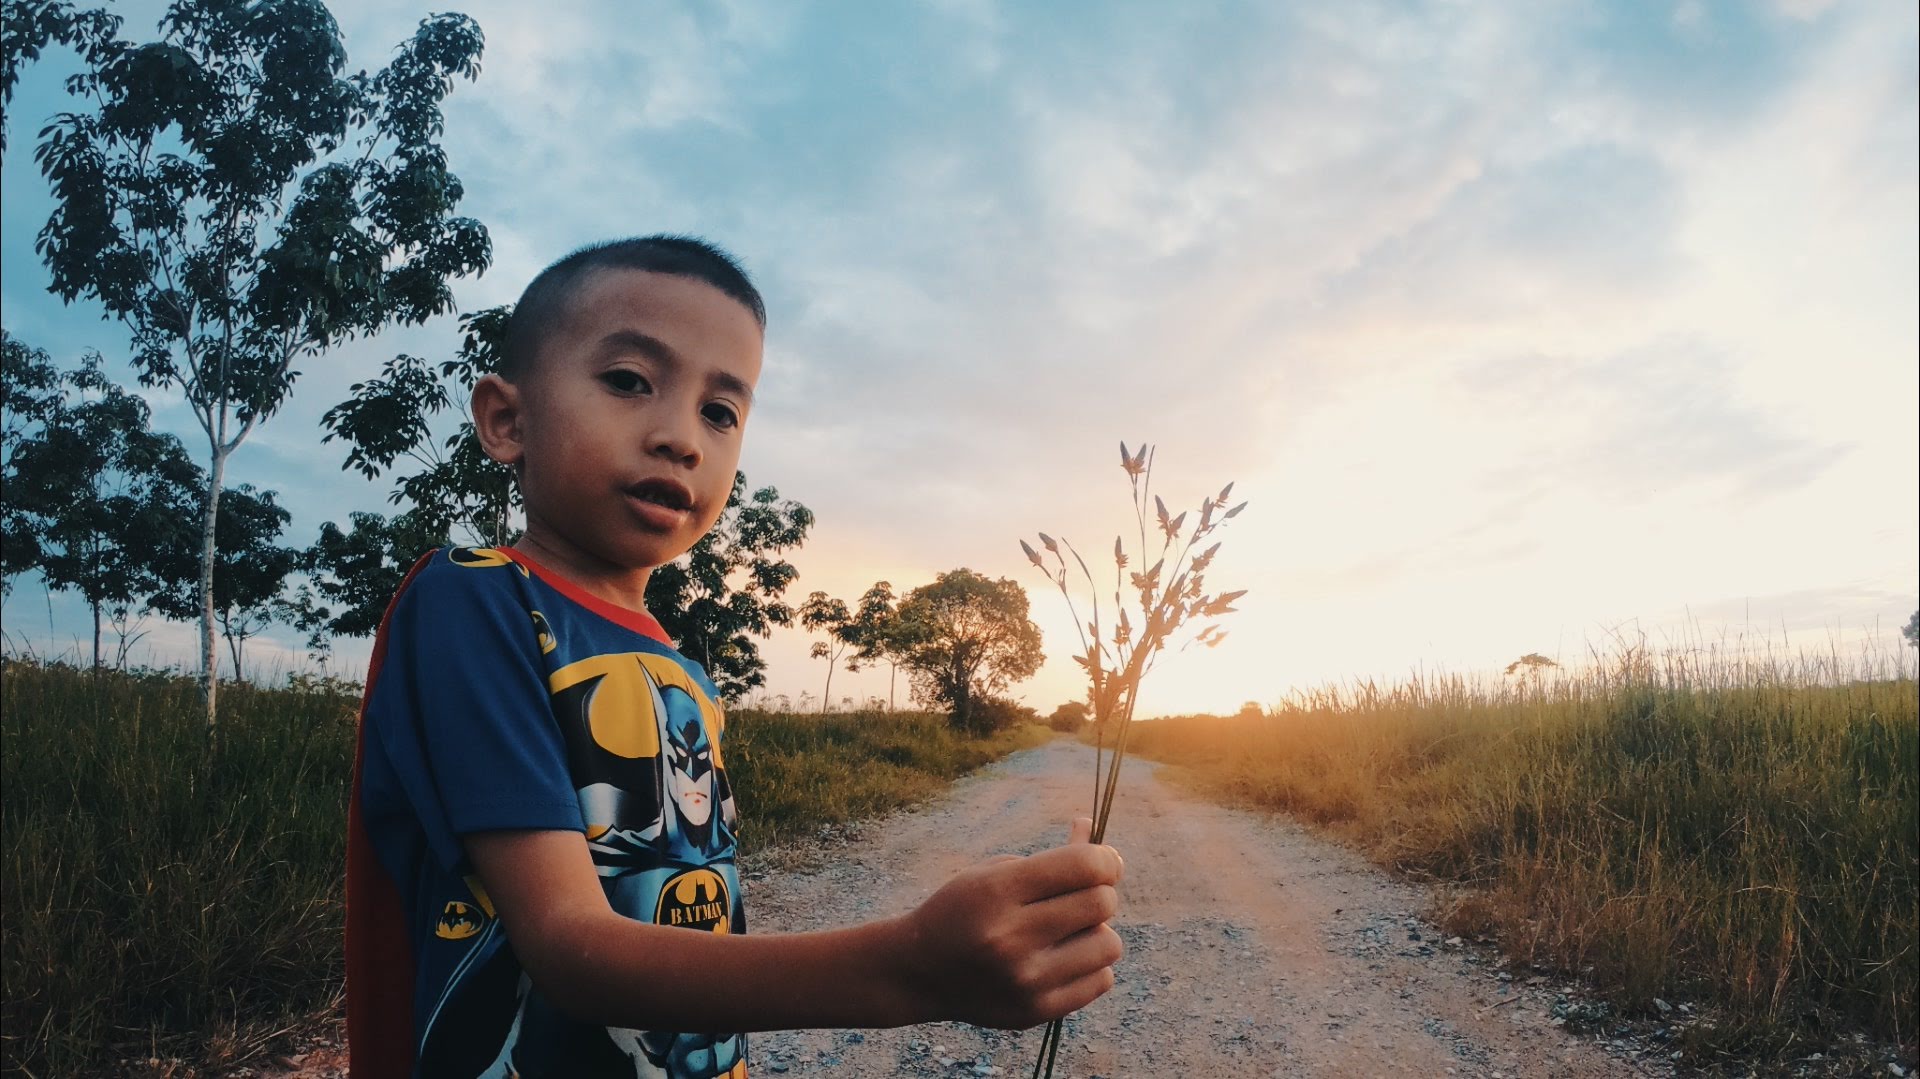
boy, child, smile, happy, adaptation, sky, tree, grass family, leaf, travel, summer, fun, soil, rural area, sunlight, plant, photography, cloud, landscape, vacation, road, grassland